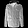
Label: Coat